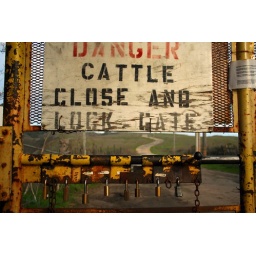
Gate to road to Last Chance, a mountain community in California. Gives a new meaning to the term, &amp;quot;cattle guard.&amp;quot;